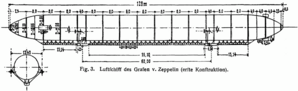
Le LZ 1 est un Zeppelin allemand construit en 1899. C'est le premier dirigeable rigide expérimental à passer le test d'envol avec succès. Il effectue son premier vol à partir d'un ponton flottant au-dessus du lac de Constance le 2 juillet 1900.